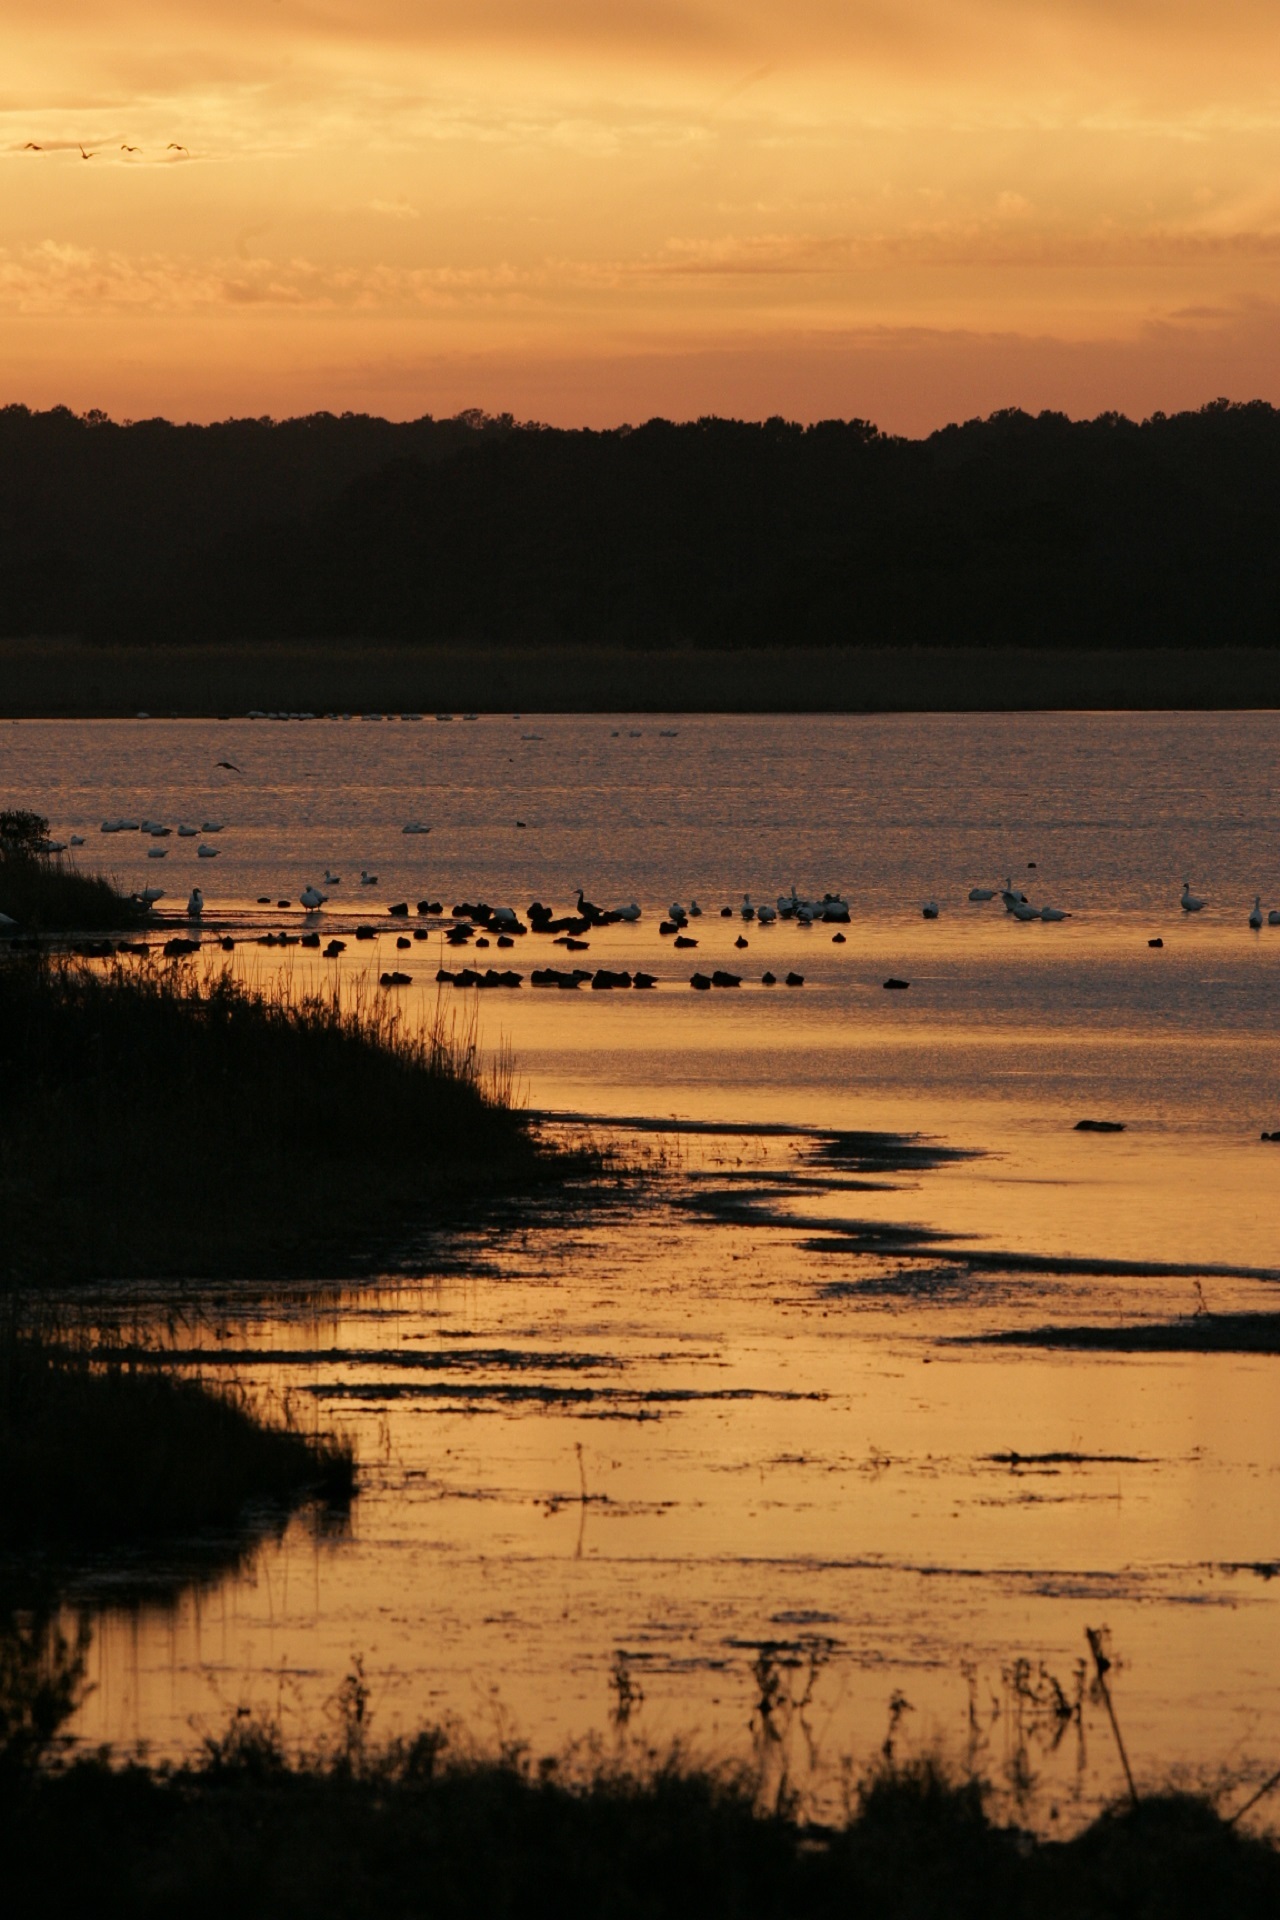
landscape, sea, water, nature, horizon, marsh, wetlands, swamp, wilderness, cloud, sun, sunrise, sunset, morning, shore, lake, wet, dawn, river, dusk, evening, reflection, scenic, peaceful, body of water, outdoors, birds, wetland, loch, atmospheric phenomenon